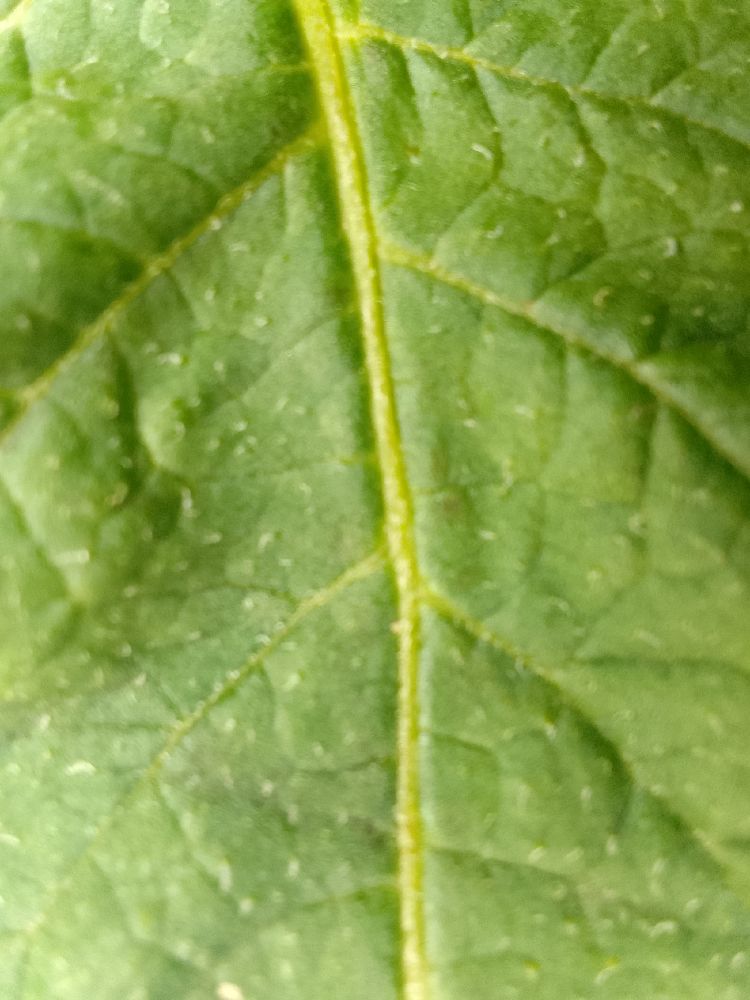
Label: Healthy